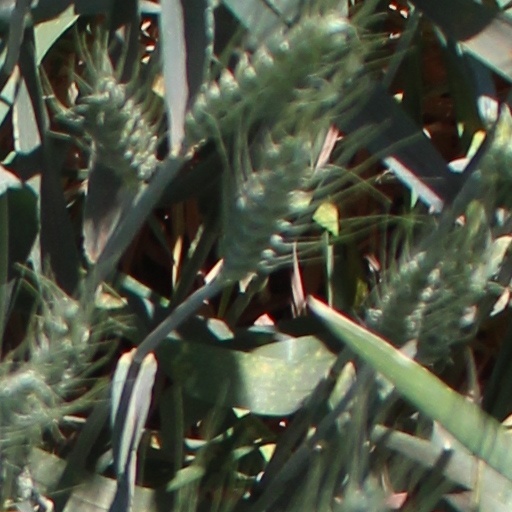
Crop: wheat